Thomas Campion

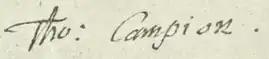
Minutes of the examination of Thomas Campion on 26 October 1615, prior to the arrest of Sir Thomas Monson for complicity in the Overbury murder

Campion made a nuncupative will on 1 March 1619/20 before "divers credible witnesses": a memorandum was made that he did "not longe before his death say that he did give all that he had unto Mr Phillip Rosseter, and wished that his estate had bin farre more", and Rosseter was sworn before Dr Edmund Pope to administer as principal legatee on 3 March 1619/20.